Caboolture, Queensland

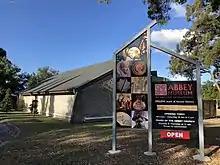
Abbey Museum of Art and Archaeology

Pumicestone State School is a government primary (Prep–6) school for boys and girls at 75 Cottrill Road. It includes a special education program. In 2017, the school had an enrolment of 380 students with 27 teachers (25 full-time equivalent) and 17 non-teaching staff (13 full-time equivalent).